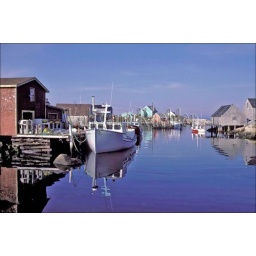
Canada, nova scotia, peggy's cove near halifax, colorful fishing village with boats